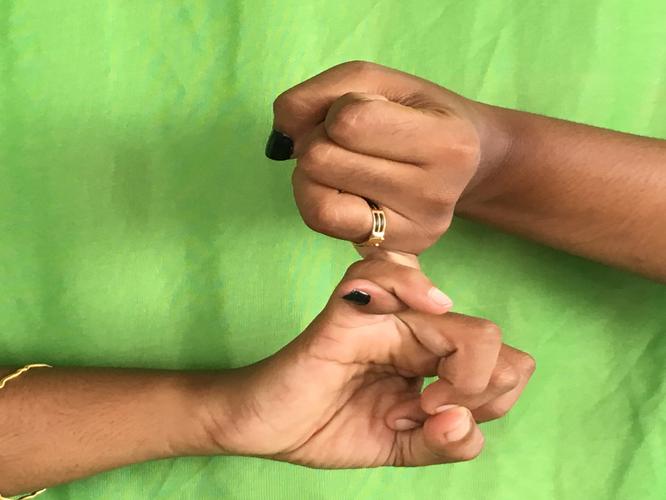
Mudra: Kilaka
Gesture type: double_hand